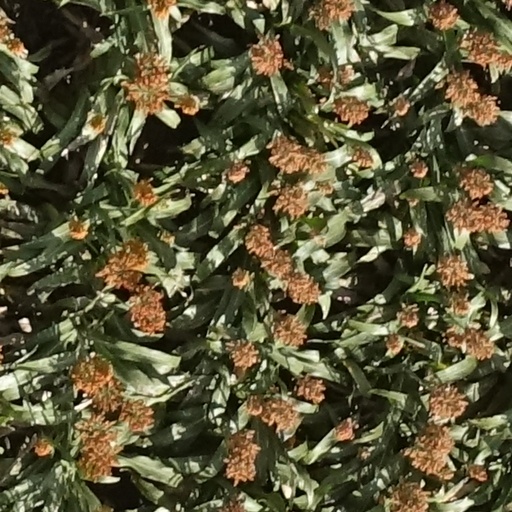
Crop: sorghum